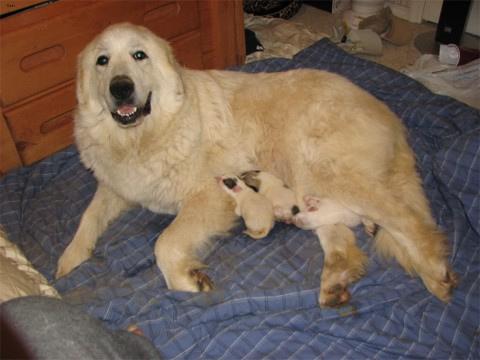
Breed: great pyrenees